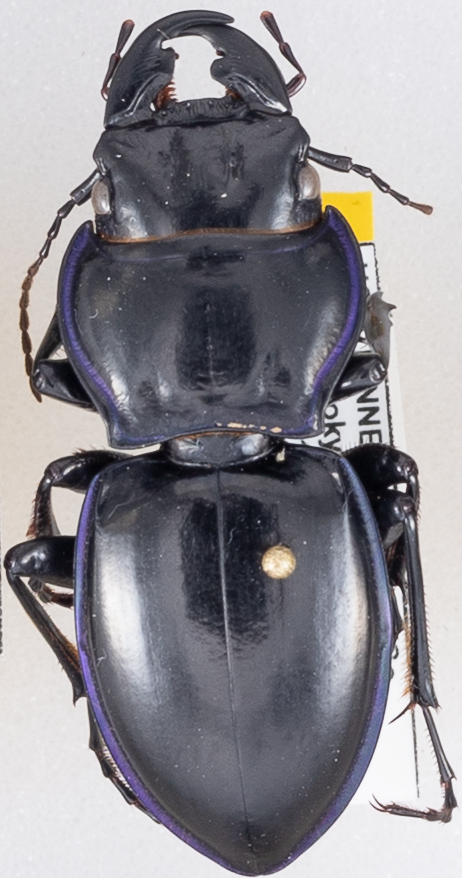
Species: Pasimachus punctulatus
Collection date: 2021-05-25
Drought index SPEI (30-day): -0.32
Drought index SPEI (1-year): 0.47
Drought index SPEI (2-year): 2.09